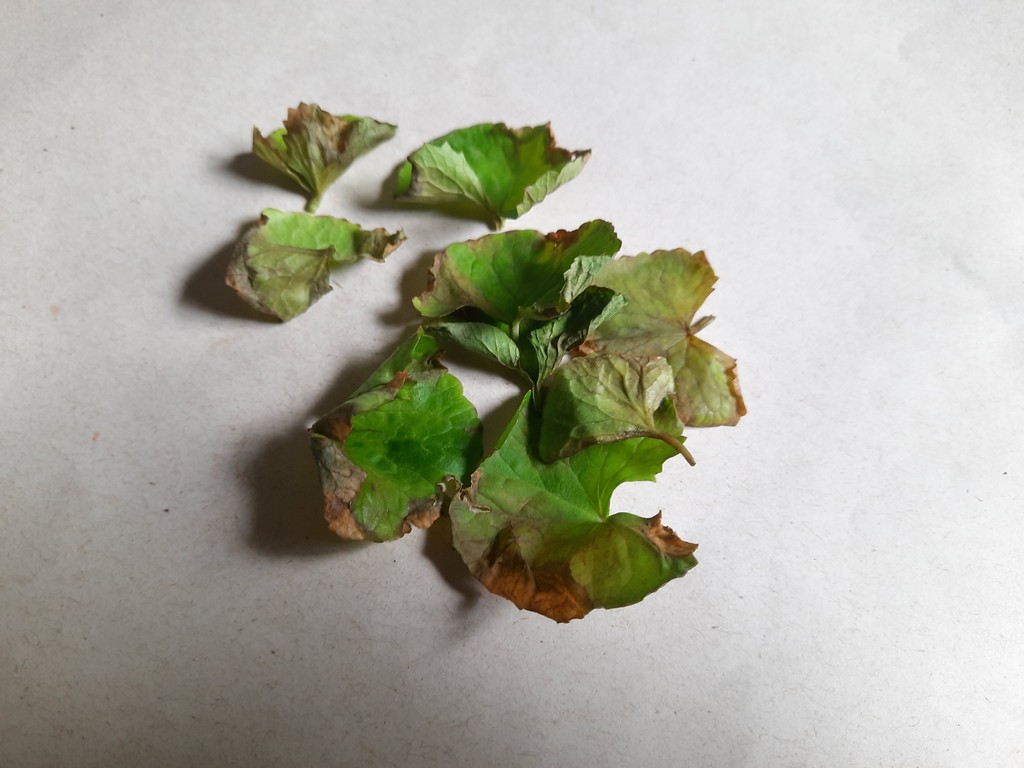
Label: Unhealthy